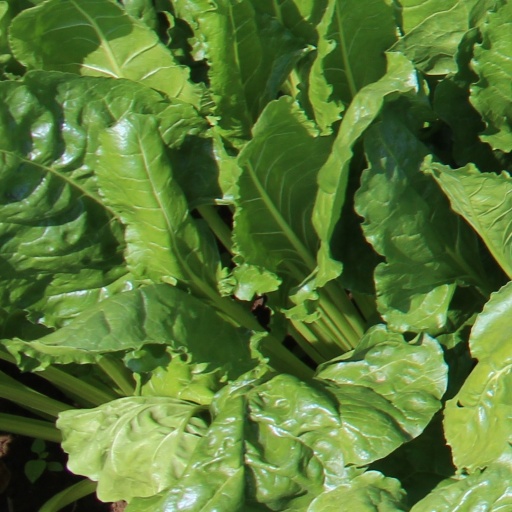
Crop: sugar beet